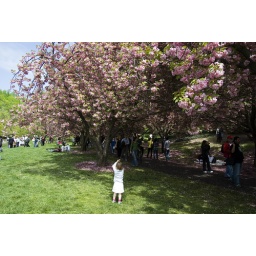
A little girl dancing in front of a cherry tree